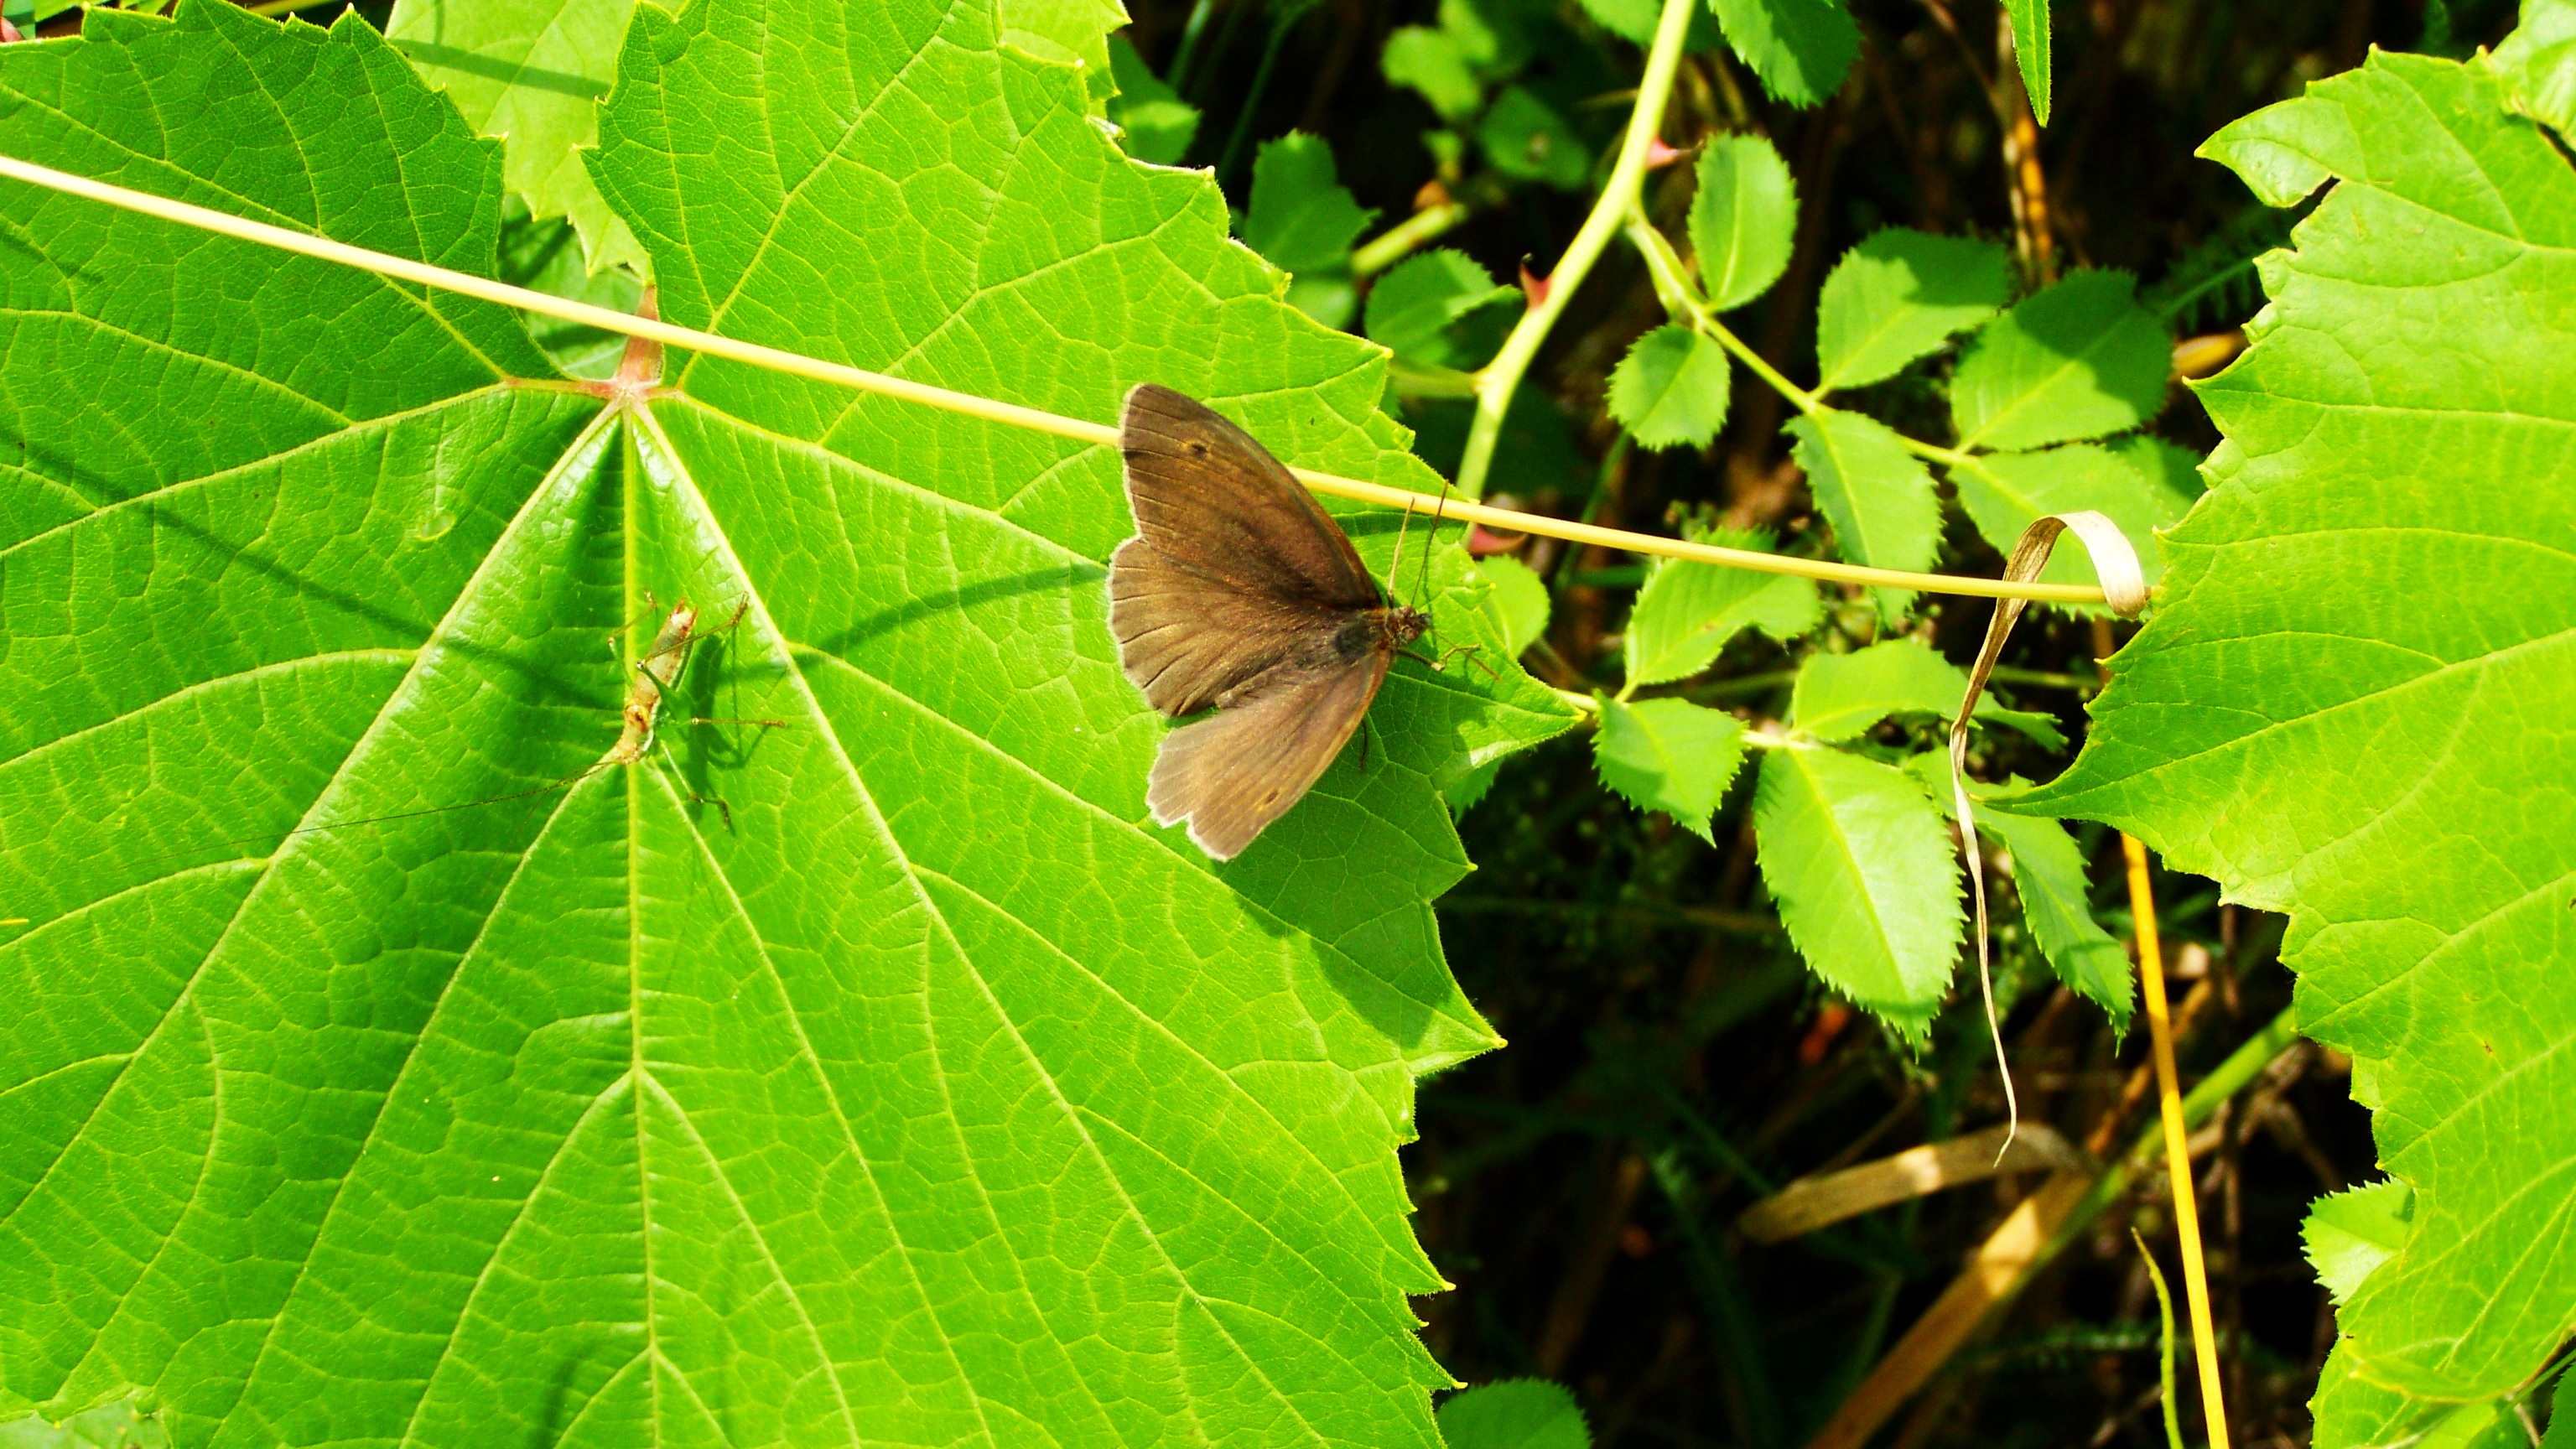
tree, nature, branch, plant, sunlight, leaf, flower, green, produce, insect, autumn, brown, botany, butterfly, flora, fauna, invertebrate, deciduous, flowering plant, grape leaves, woody plant, land plant